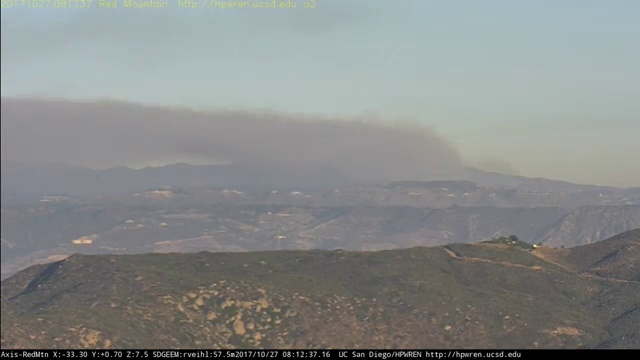
Fire: no
Smoke: yes